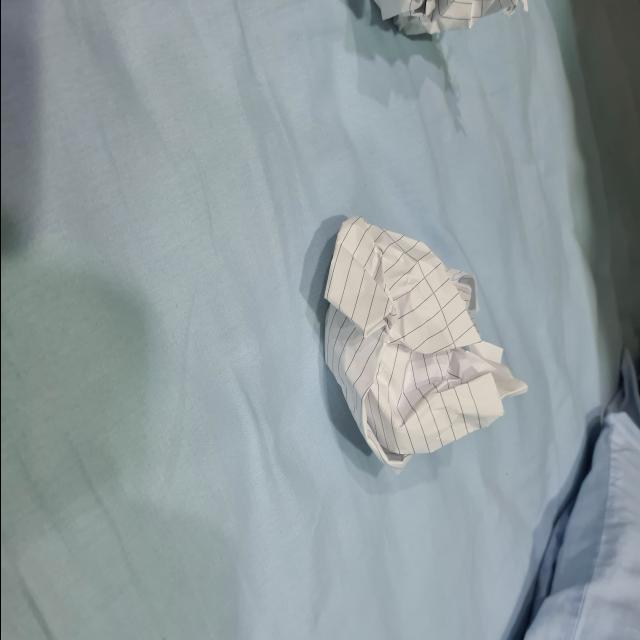
Label: tissues